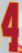
Number: 4